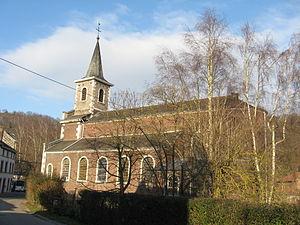
Eglise Saint-Gilles à Fraipont
Fraipont, ancienne commune, est une section de la commune belge de Trooz située en Région wallonne dans la province de Liège.
Le diocèse de Liège, dans la province de Liège en Belgique, compte 529 paroisses. Ces paroisses sont regroupées en unité pastorale, et certaines unités pastorales forment l'un des 17 doyennés.